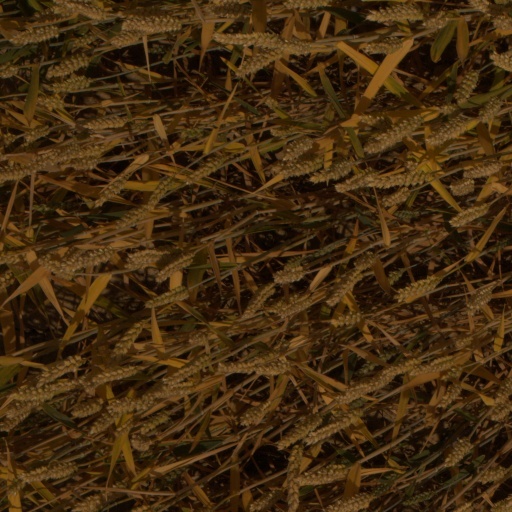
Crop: wheat